Uniform fetishism

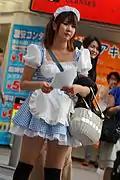
Japan's Cosplay restaurant: French maid cosplay

A schoolgirl uniform fetish is a sexual fetish in which someone derives sexual pleasure from viewing others dressed in the typical schoolgirl uniform, or from themselves dressing in that manner. The fetish is common in both Japanese and Western pornography, prostitution, and other forms of adult entertainment, making it one of the most widespread clothing-oriented fetishes worldwide. In Japan, the fetish often uses a modified version of the traditional Japanese school uniform adapted to the more sexualized form of the Kogal fashion style.